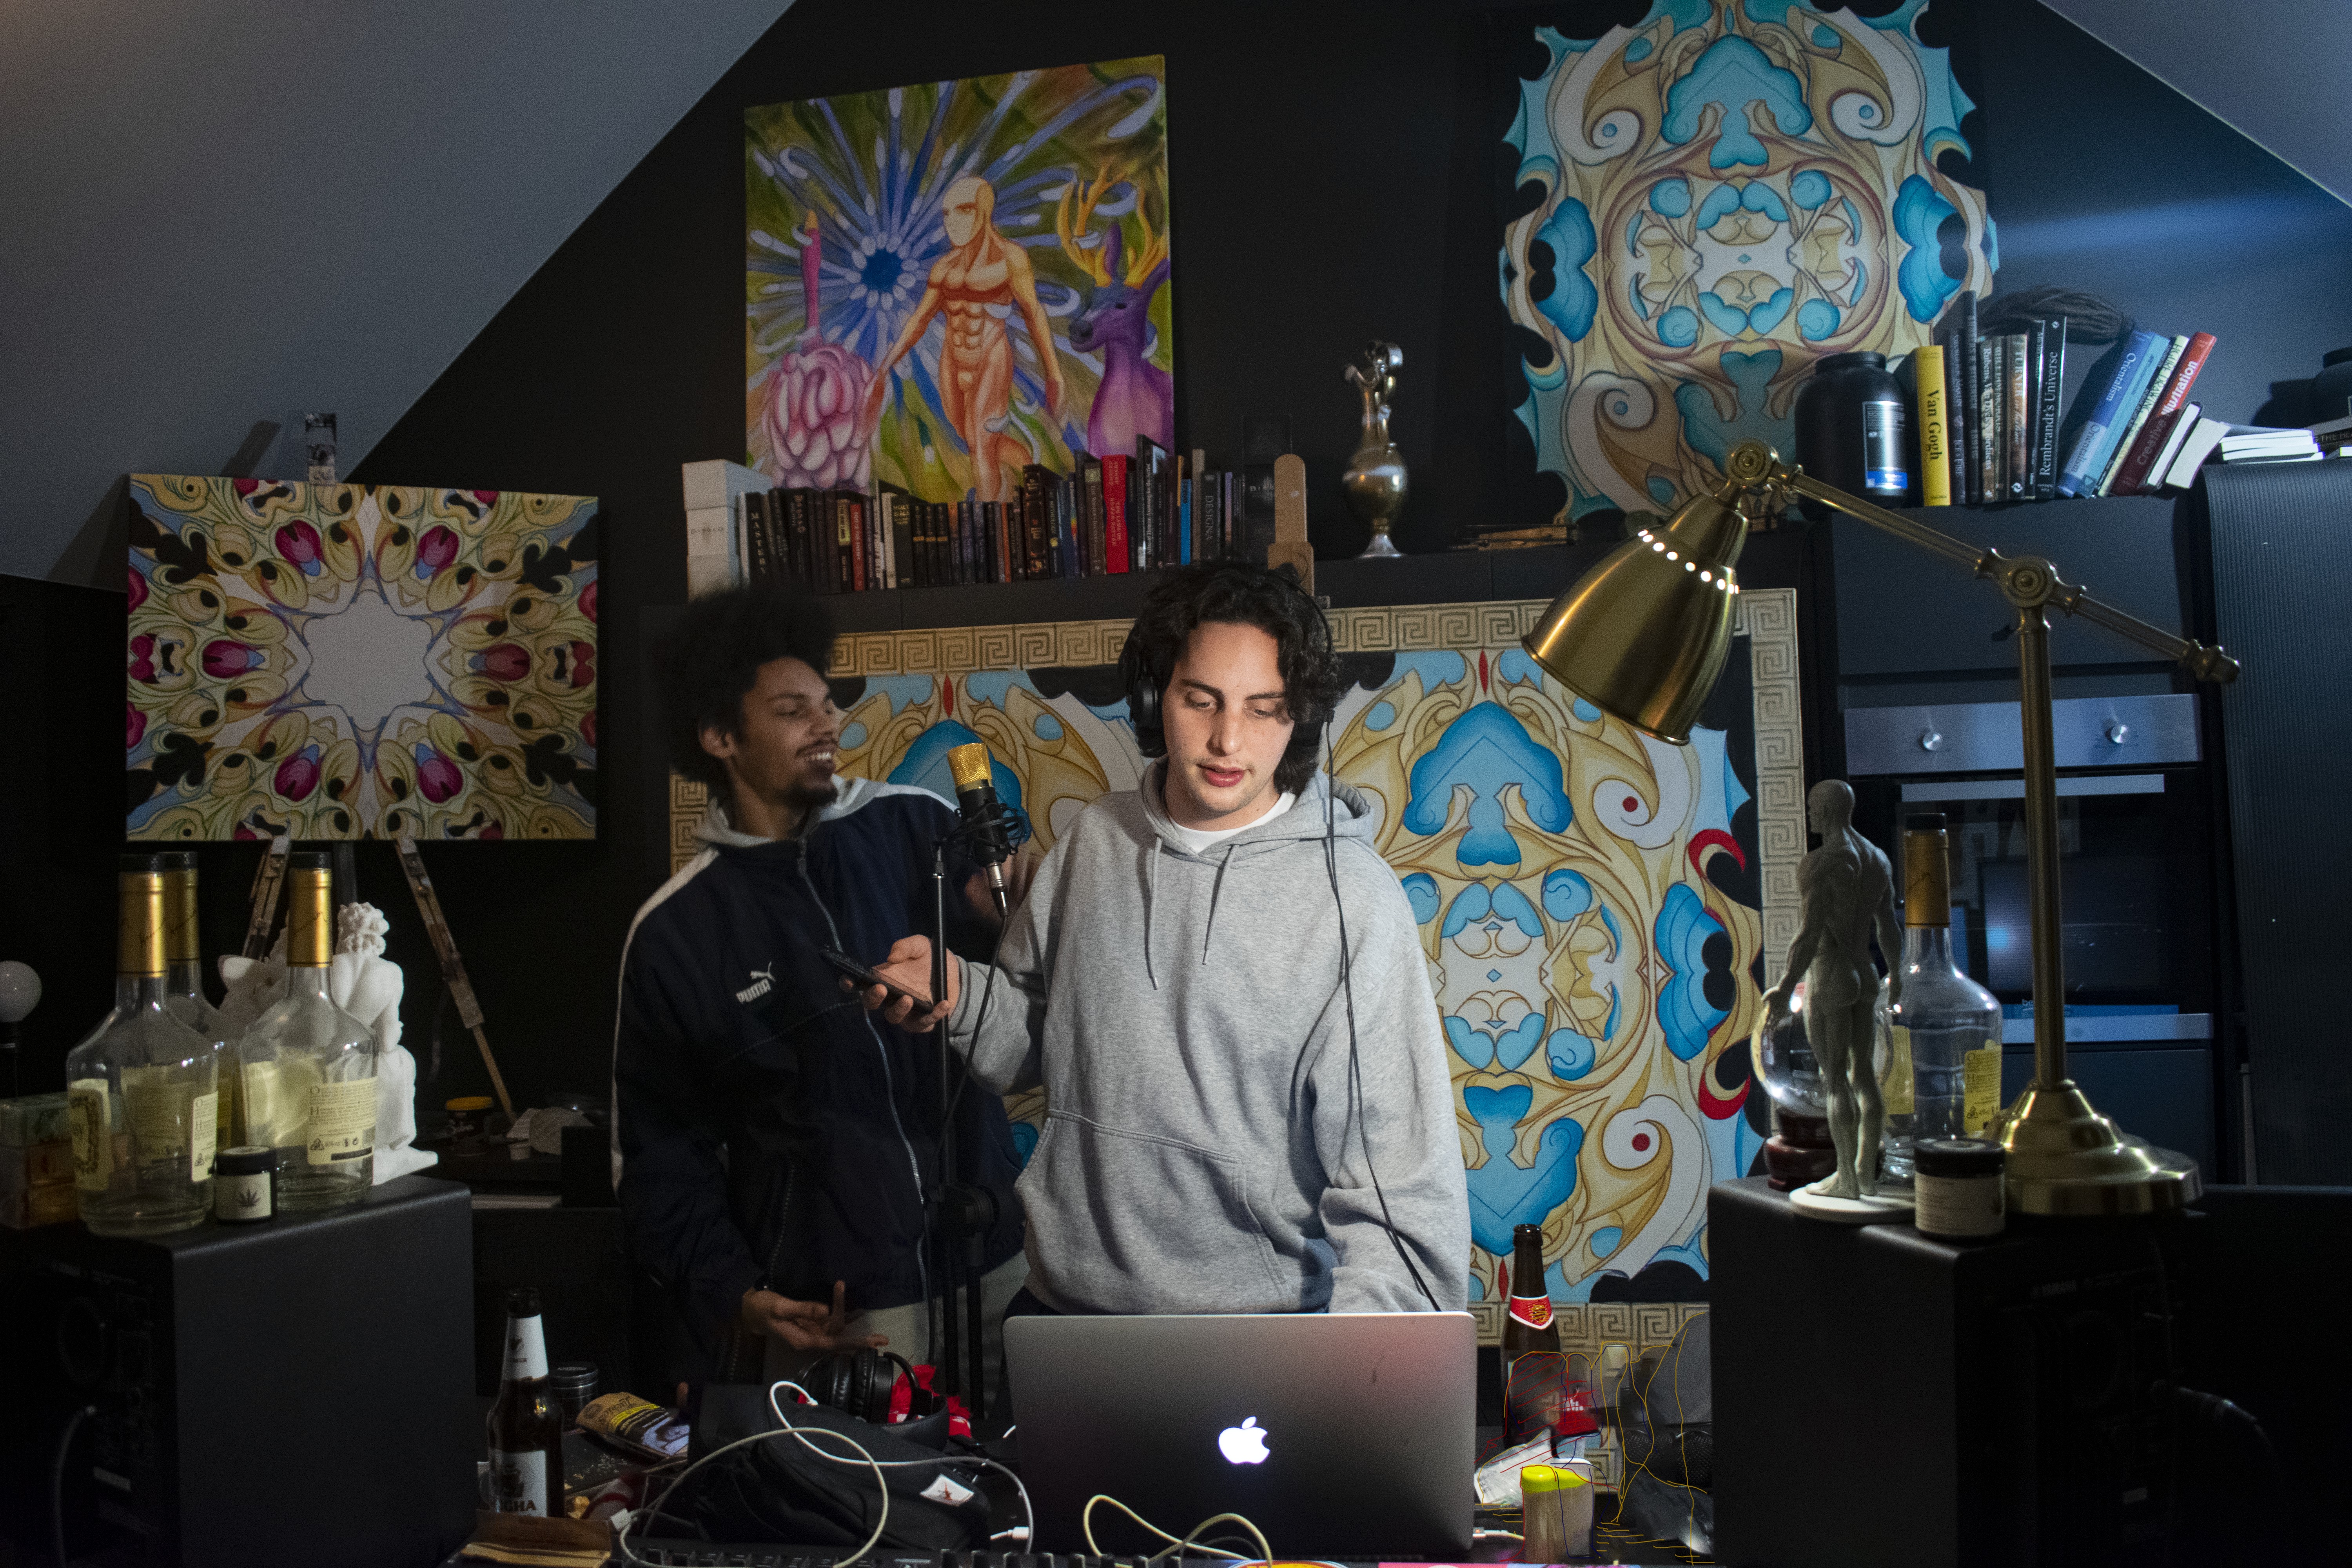
Brecht, Corbeel, illustration, art, work, photography, outside, inside, light, composition, national, nature, color, colour, design, popular, tree, france, belgium, germany, italy, brussels, Brecht Corbeel, decoration, props, concept art, photobashing, reference, blog, people, panda, lighting accessory, room, interior design